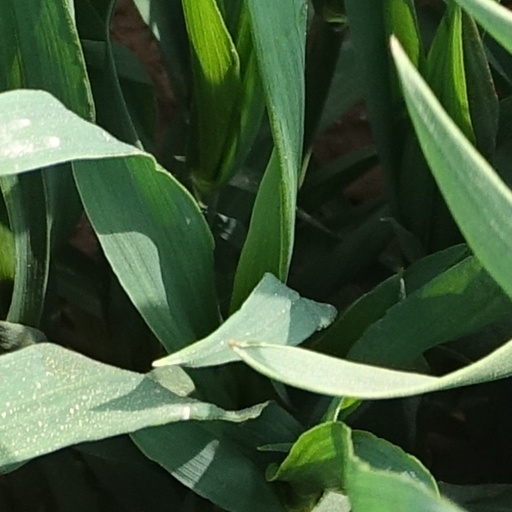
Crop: wheat